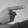
ASL letter: G